2007 Britcar 24 Hour

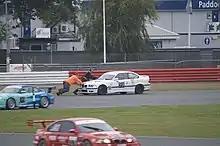
The Phatgixer Racing BMW M3 E36 stopped on track at Brooklands, retiring after 20 laps.

The race had begun, Vergers took the inside line ahead of Hall into Copse, followed by Werner in the #1 BMW. Team Top Gear's BMW had made it to the end of the pit lane just as the KTF Group Chrysler Viper GTS-R (60th on the grid) crossed the line, meaning they had started the race. Quickly, Vergers fell behind both the Rollcentre Mosler and the Duller BMW by lap 3, with the #1 car taking the lead on the next lap from Hall's Mosler. The first retirement of the race had also occurred on this lap, the #5 J&S Porsche had blown its new engine already. The #59 Phatgixer BMW had stopped on track at Brooklands, only completing 20 laps. The Rollcentre team quickly hit further trouble as Alan Bonner in #52 Windrush BMW collided with Hall at Brooklands as he was trying to lap the backmarker, this and a spin at Becketts, put him down to third place as the #10 Chad Mosler chased after the 2006 race-winning BMW, although 20 seconds adrift. Robert Huff, who was driving the KTF Group Viper, had managed to move the ex-Le Mans class winner from 60th to 8th overall in one hour. From 59th, counting the pit-lane start, the Team Top Gear BMW, driven by Stig, was up to an astonishing 45th place and only second in class. As the first hour had been completed, Werner was nearly 40 seconds clear of Hall, as Vergers had fallen behind the latter by over a lap.